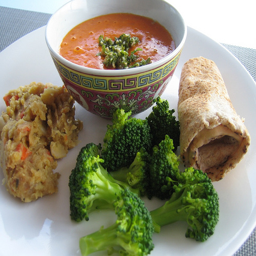
Some food is displayed on a white plate.
A meal at a restaurant which features tomato soup and a sandwich wrap.
Indian food laid out in a bowl and on a plate
A plate that has various types of food.
The broccoli is the centerpiece of thw food on the plate.